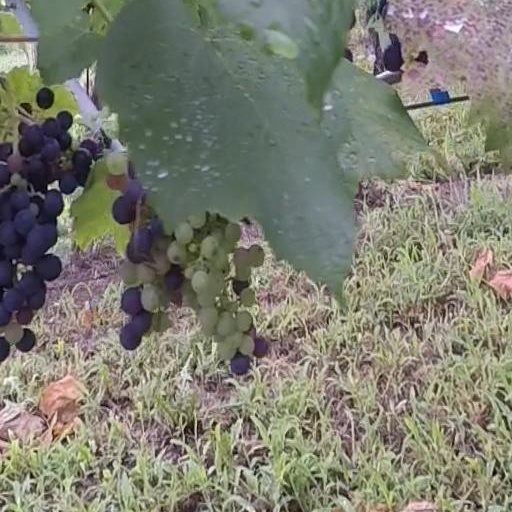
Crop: grape